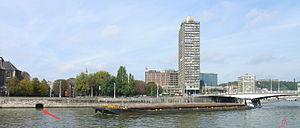
Embouchure de la Légia à Liège.